Hart to Hart

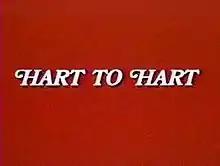

Hart to Hart is an American mystery television series that premiered on August 25, 1979, on ABC. The show stars Robert Wagner and Stefanie Powers as Jonathan and Jennifer Hart, respectively, a wealthy couple who lead a glamorous jetset lifestyle and regularly find themselves working as unpaid detectives in order to solve crimes in which they become embroiled. The series was created by novelist and television writer Sidney Sheldon. The series ended after five seasons on May 22, 1984, but was followed by eight made-for-television movies, from 1993 to 1996.